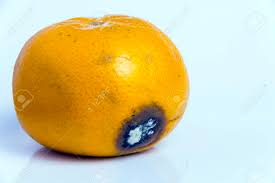
Label: trash